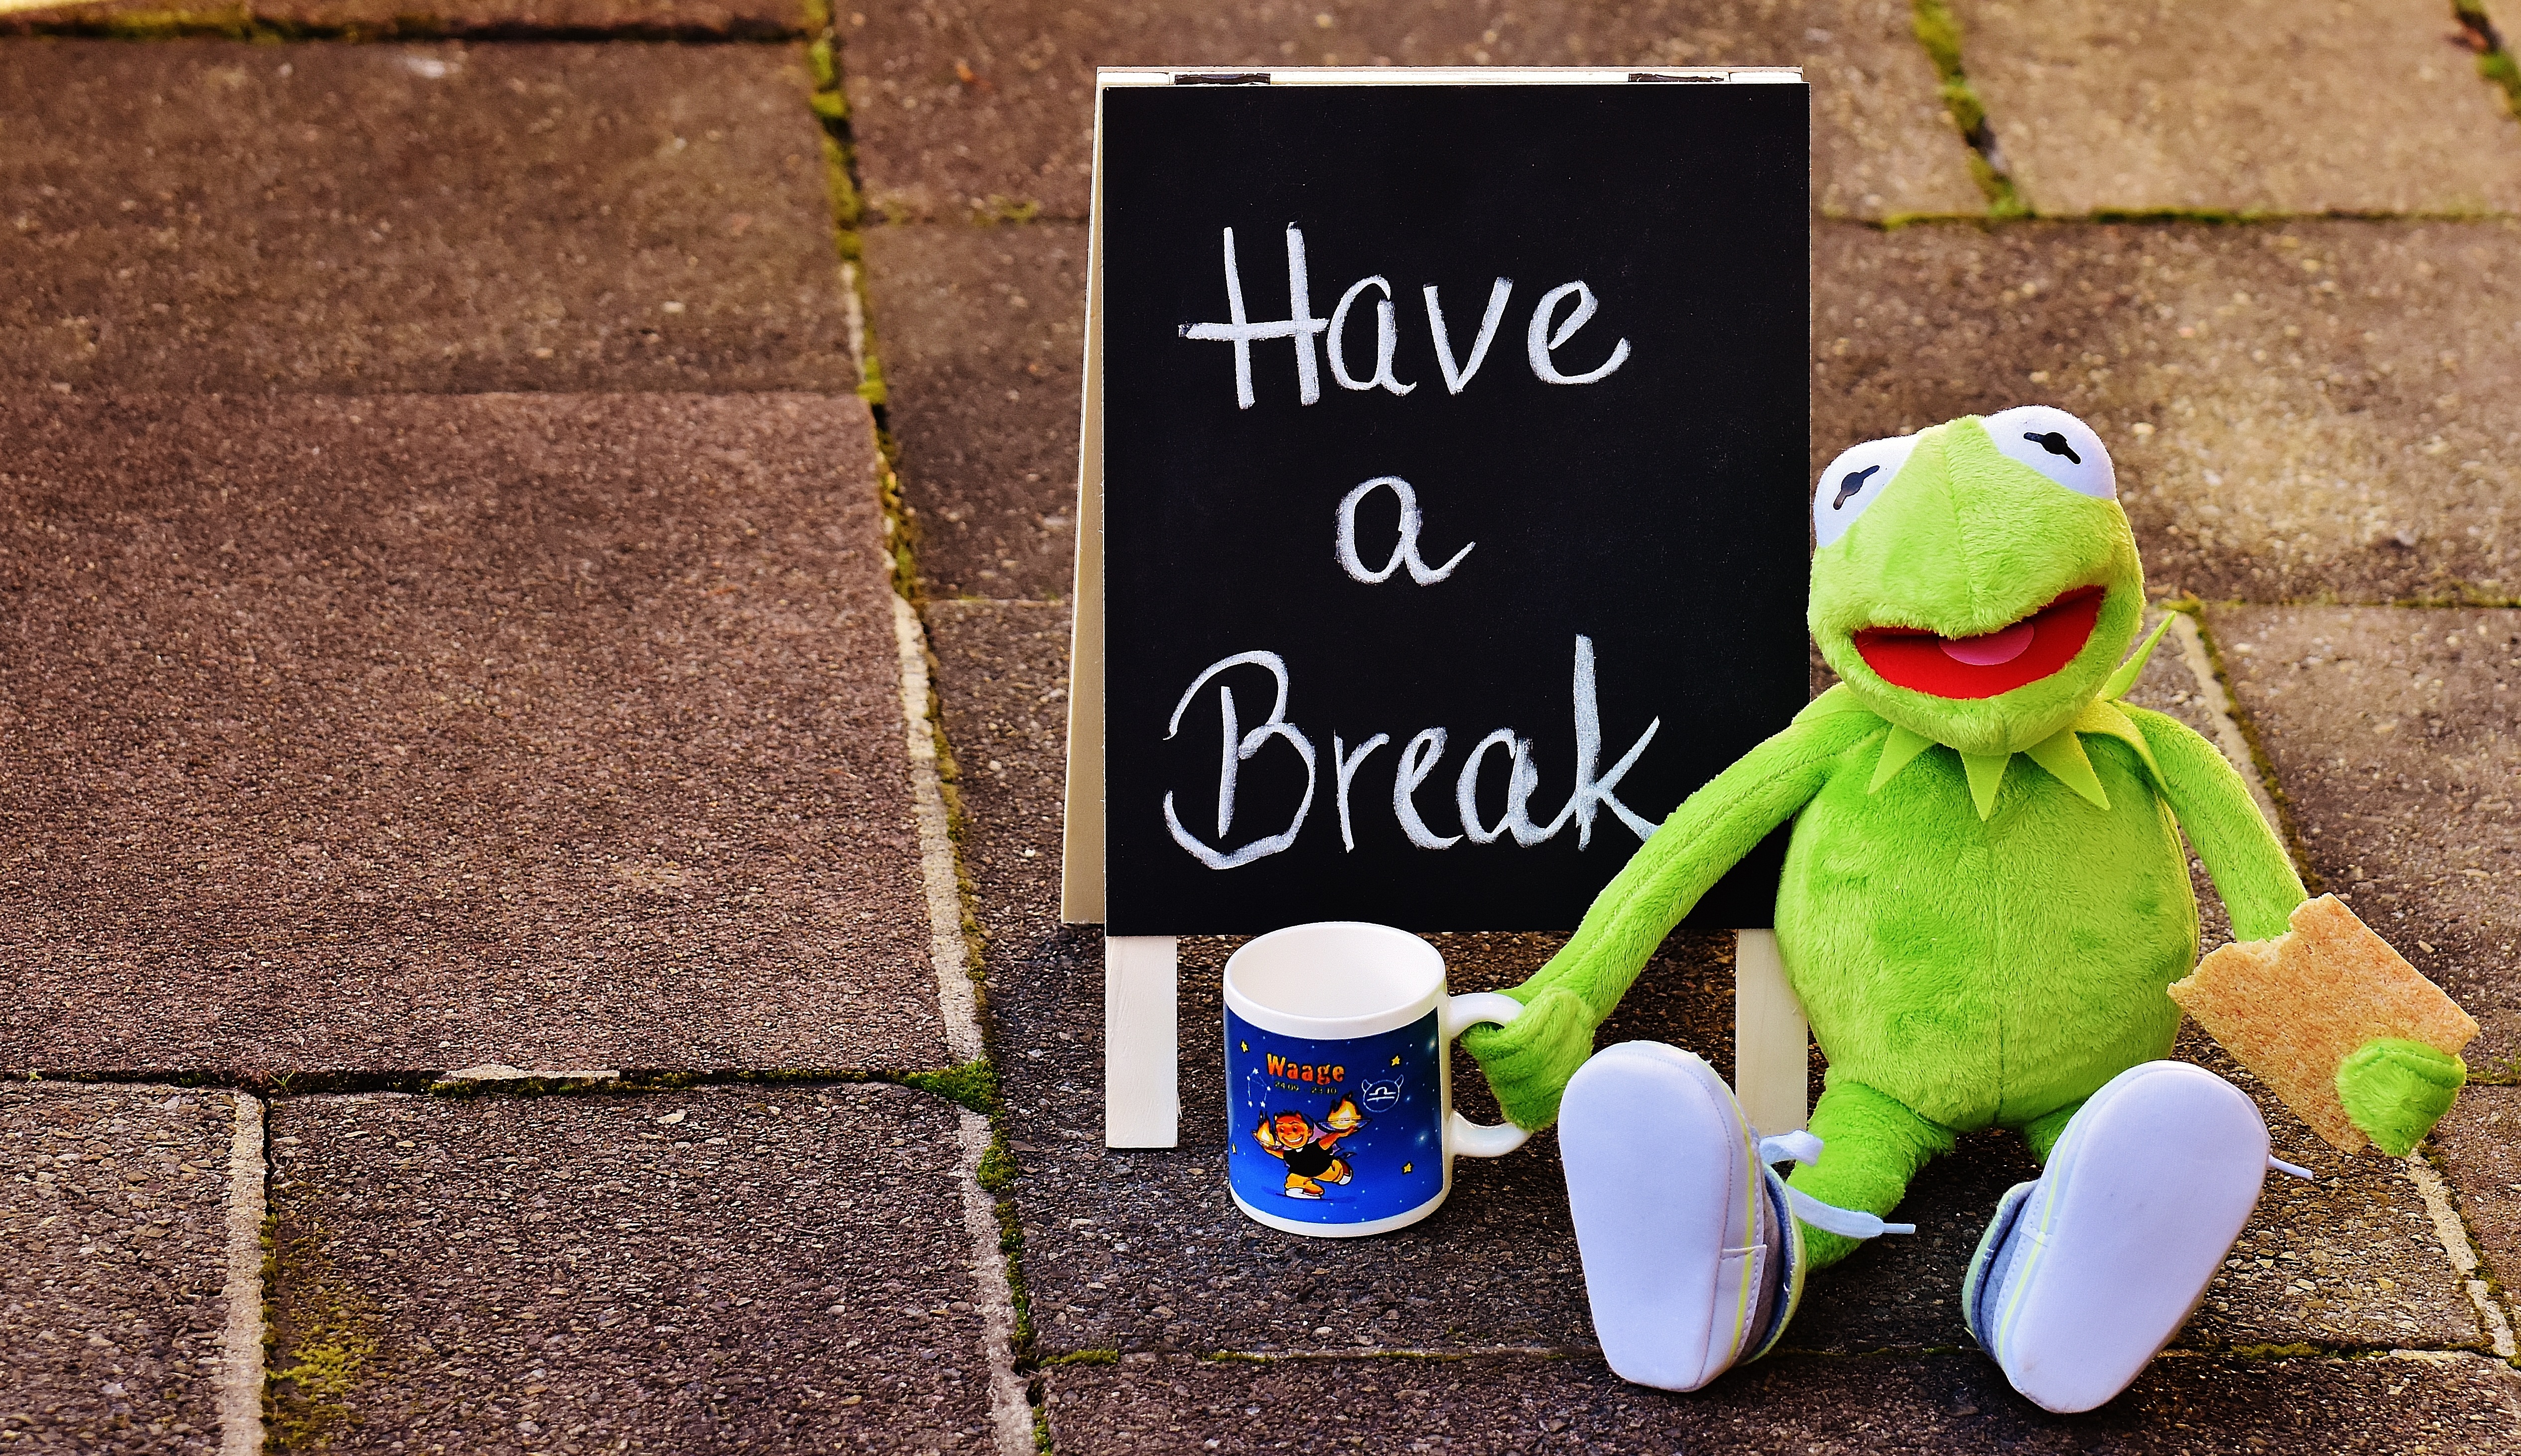
coffee, cute, cup, green, color, frog, yellow, coffee cup, funny, break, stuffed animal, kermit, benefit from, coffee break, soft toy, coffee mugs, drink coffee, alexa's photos